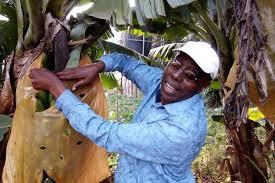
...Mwanaume ambaye ako katikati ya shamba ya ndizi, ni mimea ya ndizi yenye ni mingi, na imeonekana ni kama anajaribu kufunga moja wa ndizi, anajaribu kuifunga ndio ikiiva isikulwe na vitu. Ameona picha ametabasamu. Mbali tunaona kuna tangi la maji.